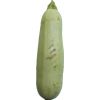
Label: Zucchini 1